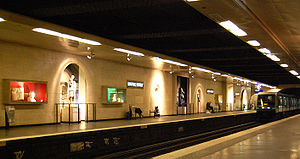
Louvre - Rivoli (metrostation)
Louvre — Rivoli er en station på metronettet i Paris og betjener metrolinje 1. Den ligger i 1. arrondissement. Den ligger under Rue de Rivoli.